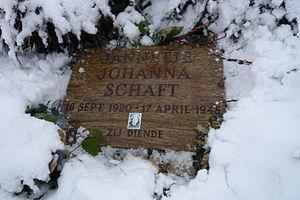
Jannetje Johanna Schaft, née le 16 septembre 1920 et morte le 17 avril 1945, est une résistante communiste néerlandaise pendant la Seconde Guerre mondiale. Elle est devenue connue comme « La fille aux cheveux roux ». Son pseudonyme de résistante était Hannie.